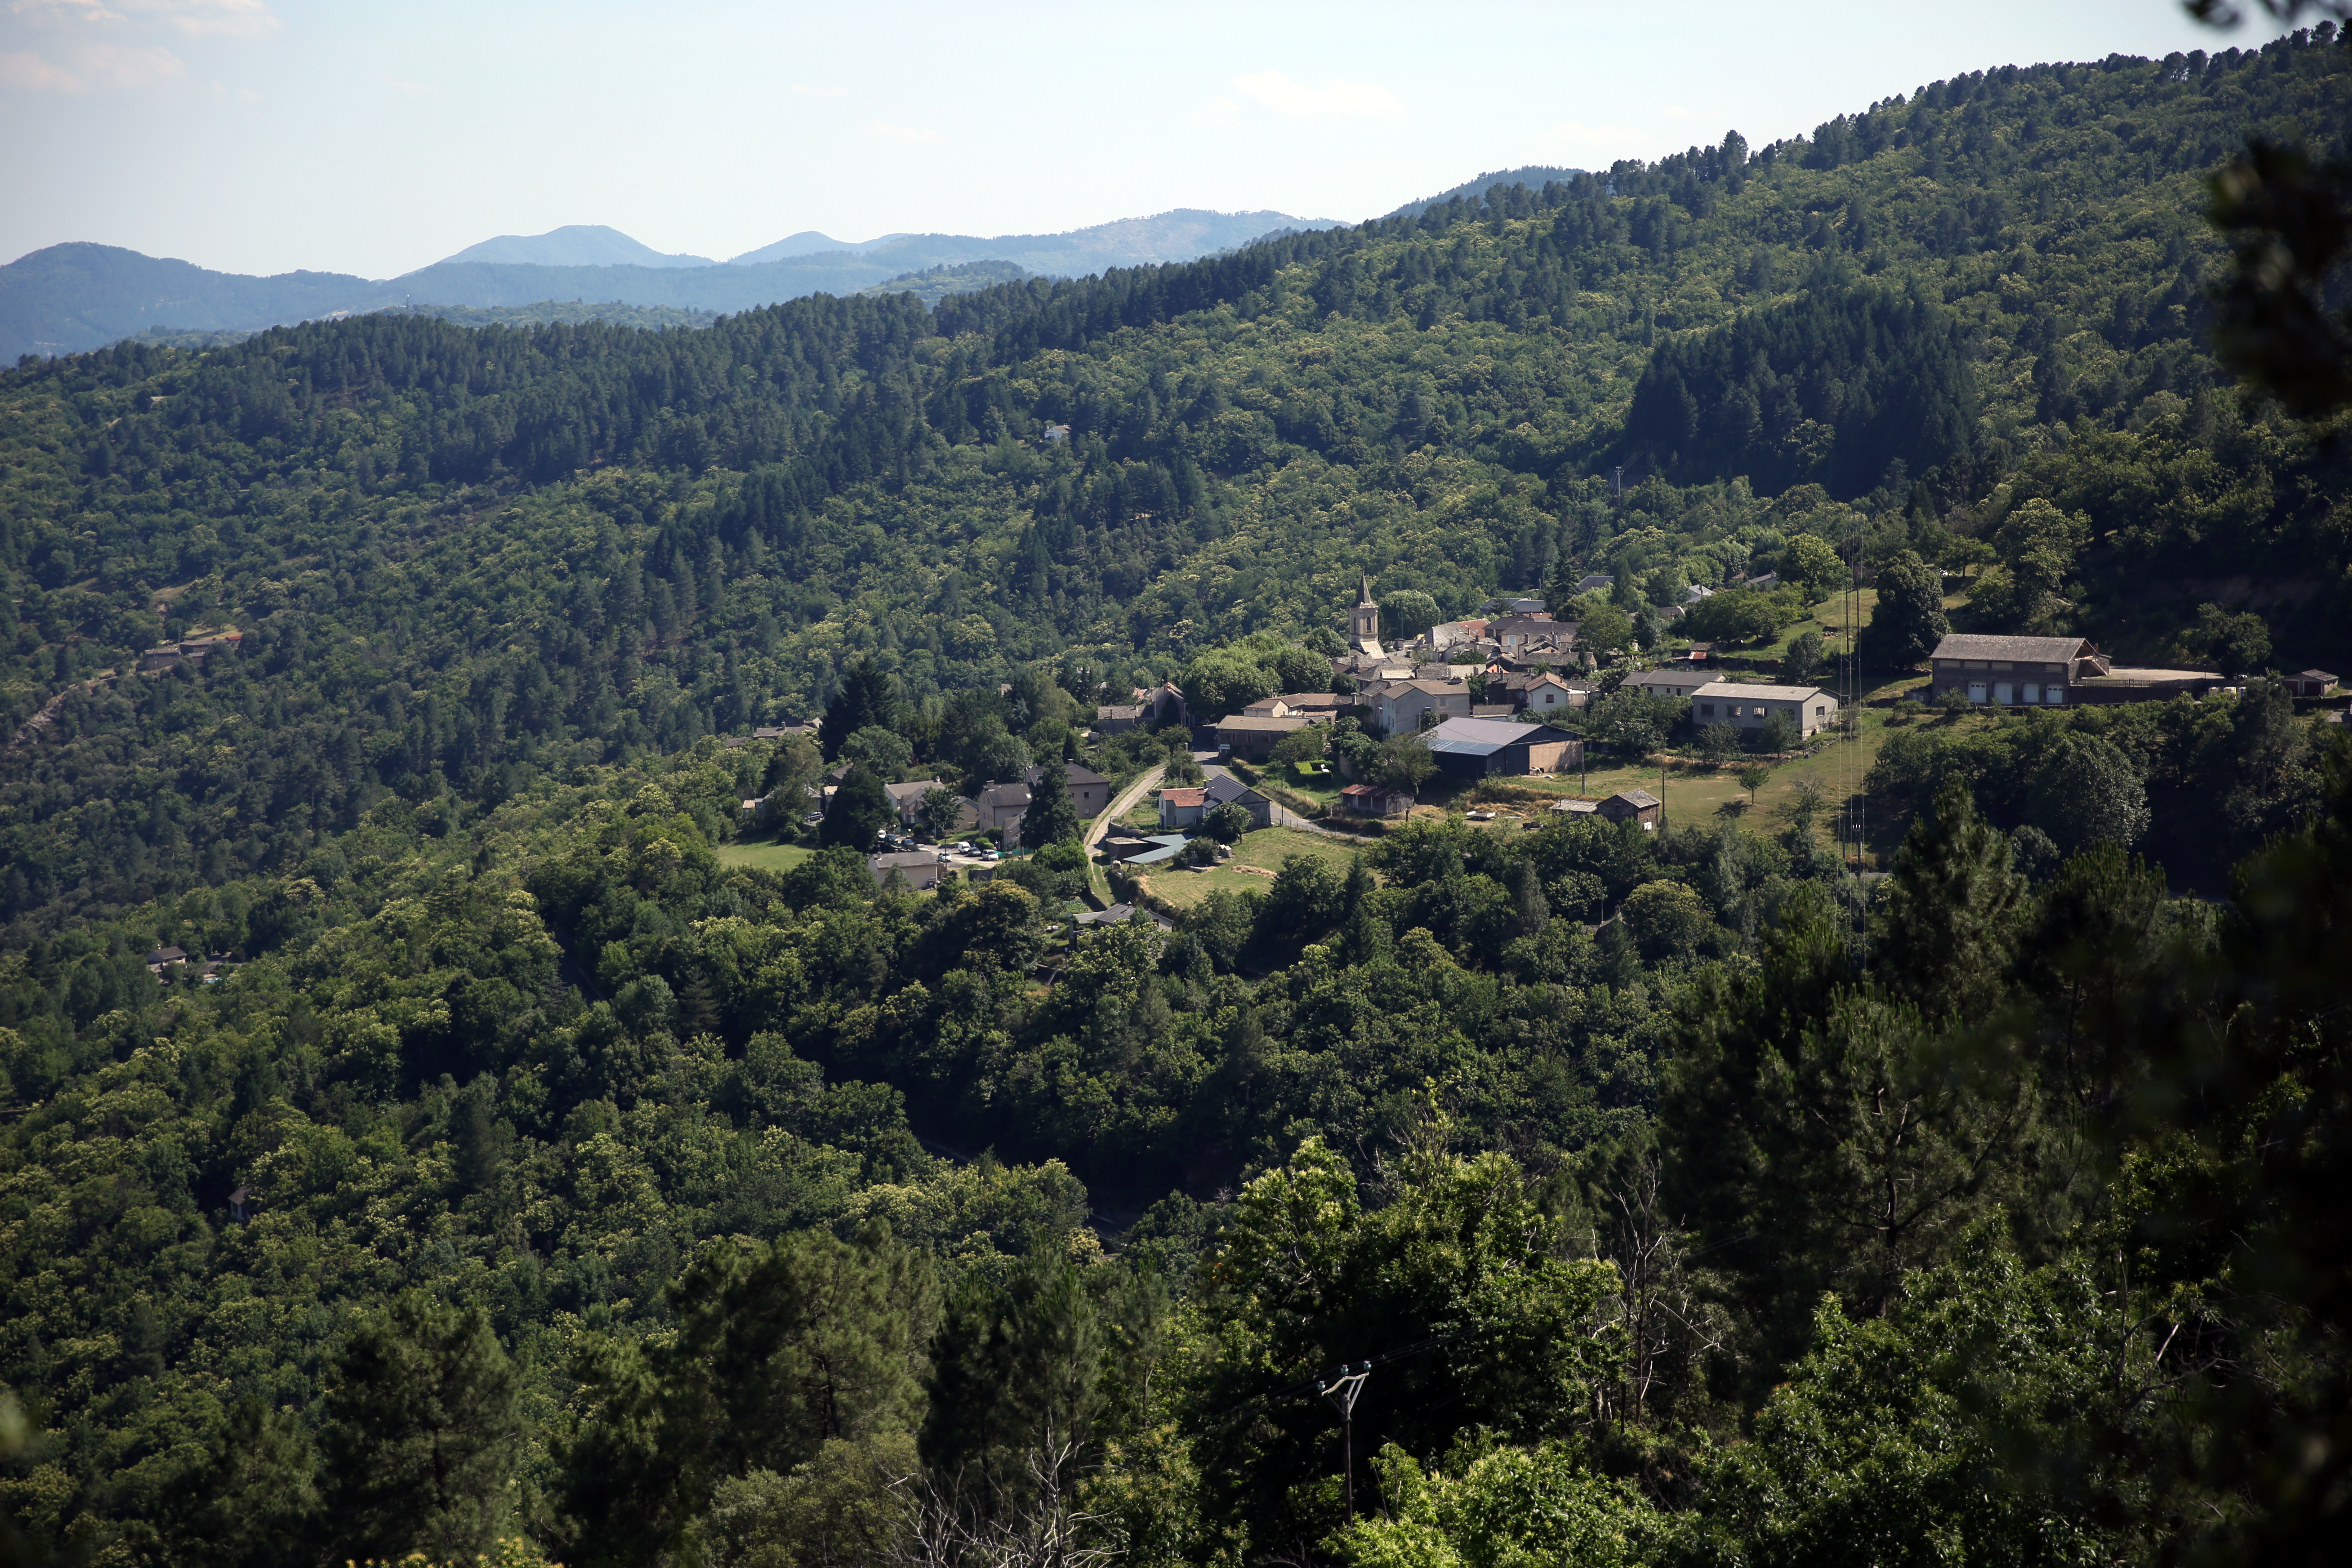
landscape, tree, forest, wilderness, mountain, hill, town, adventure, valley, mountain range, panorama, village, france, europe, jungle, canon, landmark, ridge, paysage, midi, rainforest, plateau, t, aussicht, campagne, southfrance, sdfrankreich, zuidfrankrijk, languedocroussillon, exterieur, cevennes, habitat, lozre, parcnationaldescvennes, saintgermaindecalberte, uitzicht, blick, ecosystem, aerial photography, hill station, natural environment, geographical feature, mountainous landforms